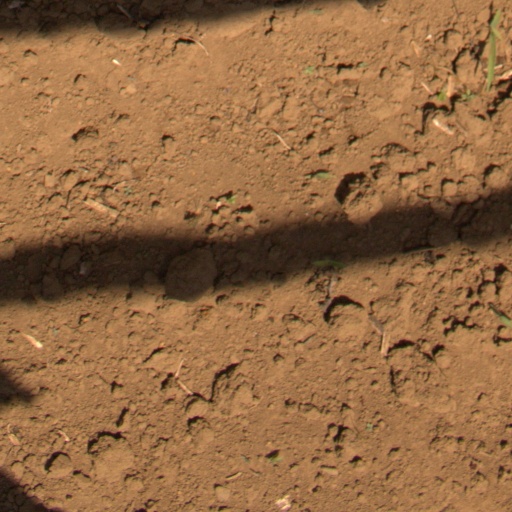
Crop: Jerusalem artichoke